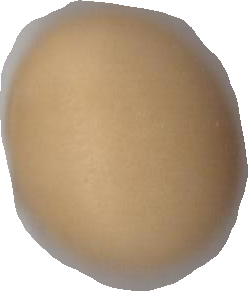
Variety: Dega